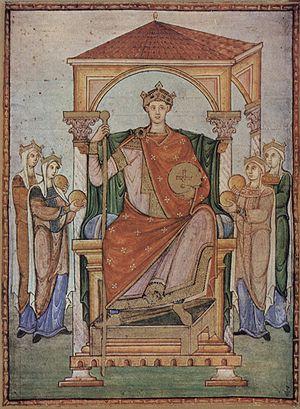
La renaissance ottonienne, également qualifiée de « renaissance du Xᵉ siècle », est une période médiévale de renouveau culturel de l'Occident chrétien, qui s'étend du début du Xᵉ siècle aux environs de l'an 1030.
L'expression art ottonien désigne les réalisations artistiques de Germanie et du Saint-Empire sous les Ottoniens, entre 950 et 1050 environ. Par extension, on peut également parler d'art ottonien pour d'autres réalisations de la même période dans les royaumes voisins. L'art ottonien est en effet un style autant qu'un phénomène historique et politique, et participe de la « renaissance ottonienne ». Le style ottonien, qui se manifeste notamment pleinement dans les arts mineurs, évolue au-delà de la période, sous les Franconiens, et participe notamment à l'essor de l'art roman.
L'enluminure ottonienne est l'art de décorer les livres qui s'est développé en Germanie et dans le nord de l'Italie du milieu du Xᵉ siècle avec l'avènement d'Otto Iᵉʳ au milieu du XIᵉ siècle et la fin du règne de Henri III. Héritier de l'enluminure carolingienne, elle développe un style original qui disparait pour laisser place à l'enluminure romane au cours du XIᵉ siècle.
Le Registrum Gregorii est un recueil des lettres du pape Grégoire le Grand, dont il existe une copie non terminée conservée à la Bibliothèque de Trèves, sous la cote Hs 171/1626. Il existe une miniature de pleine page séparée de ce manuscrit à Chantilly, au Musée Condé, sous la cote Ms 14bis. Ce manuscrit enluminé fut commandé par l'archevêque Egbert de Trèves à l'anonyme, peut-être italien, désigné par les historiens comme le « Maître du Registrum Gregorii », sans doute après la mort d'Othon II en 983.